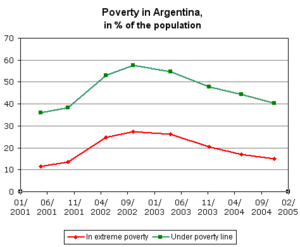
Cet article contient des statistiques sur la démographie de l'Argentine.